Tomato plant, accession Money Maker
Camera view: horizontal (90 deg, fisheye); turntable rotation: 30 degrees
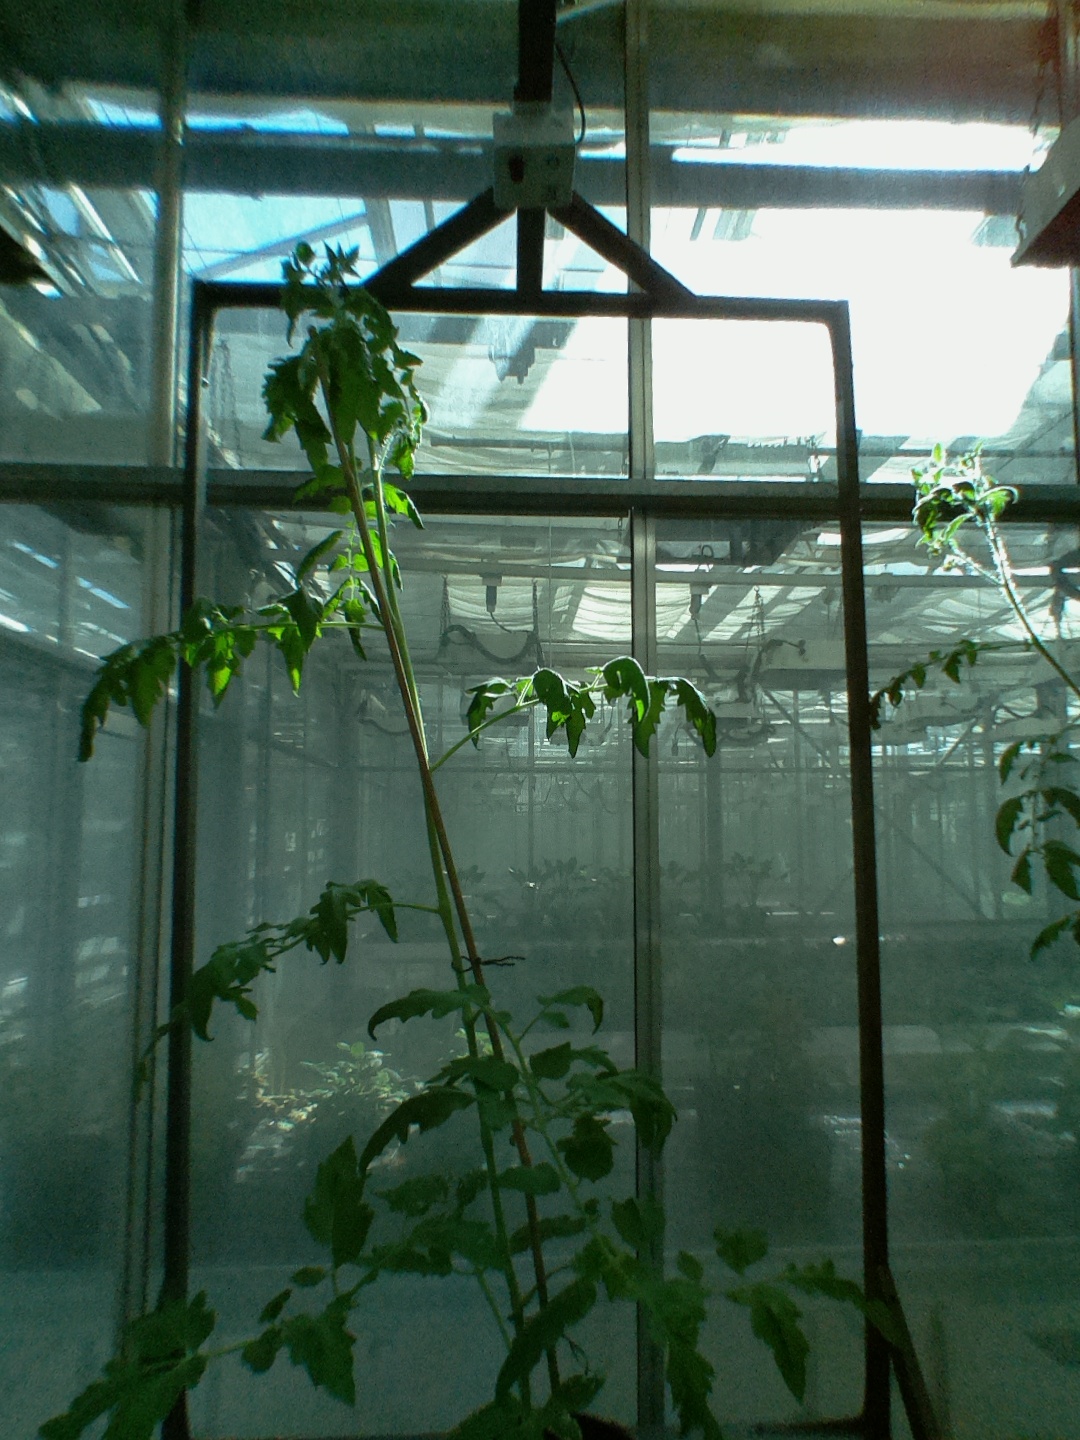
BBCH growth stage 53: 3 inflorescences visible